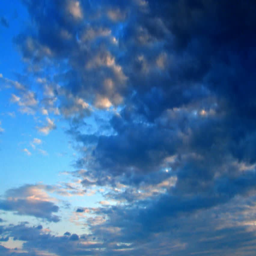
rainy clouds passing on a blue sky